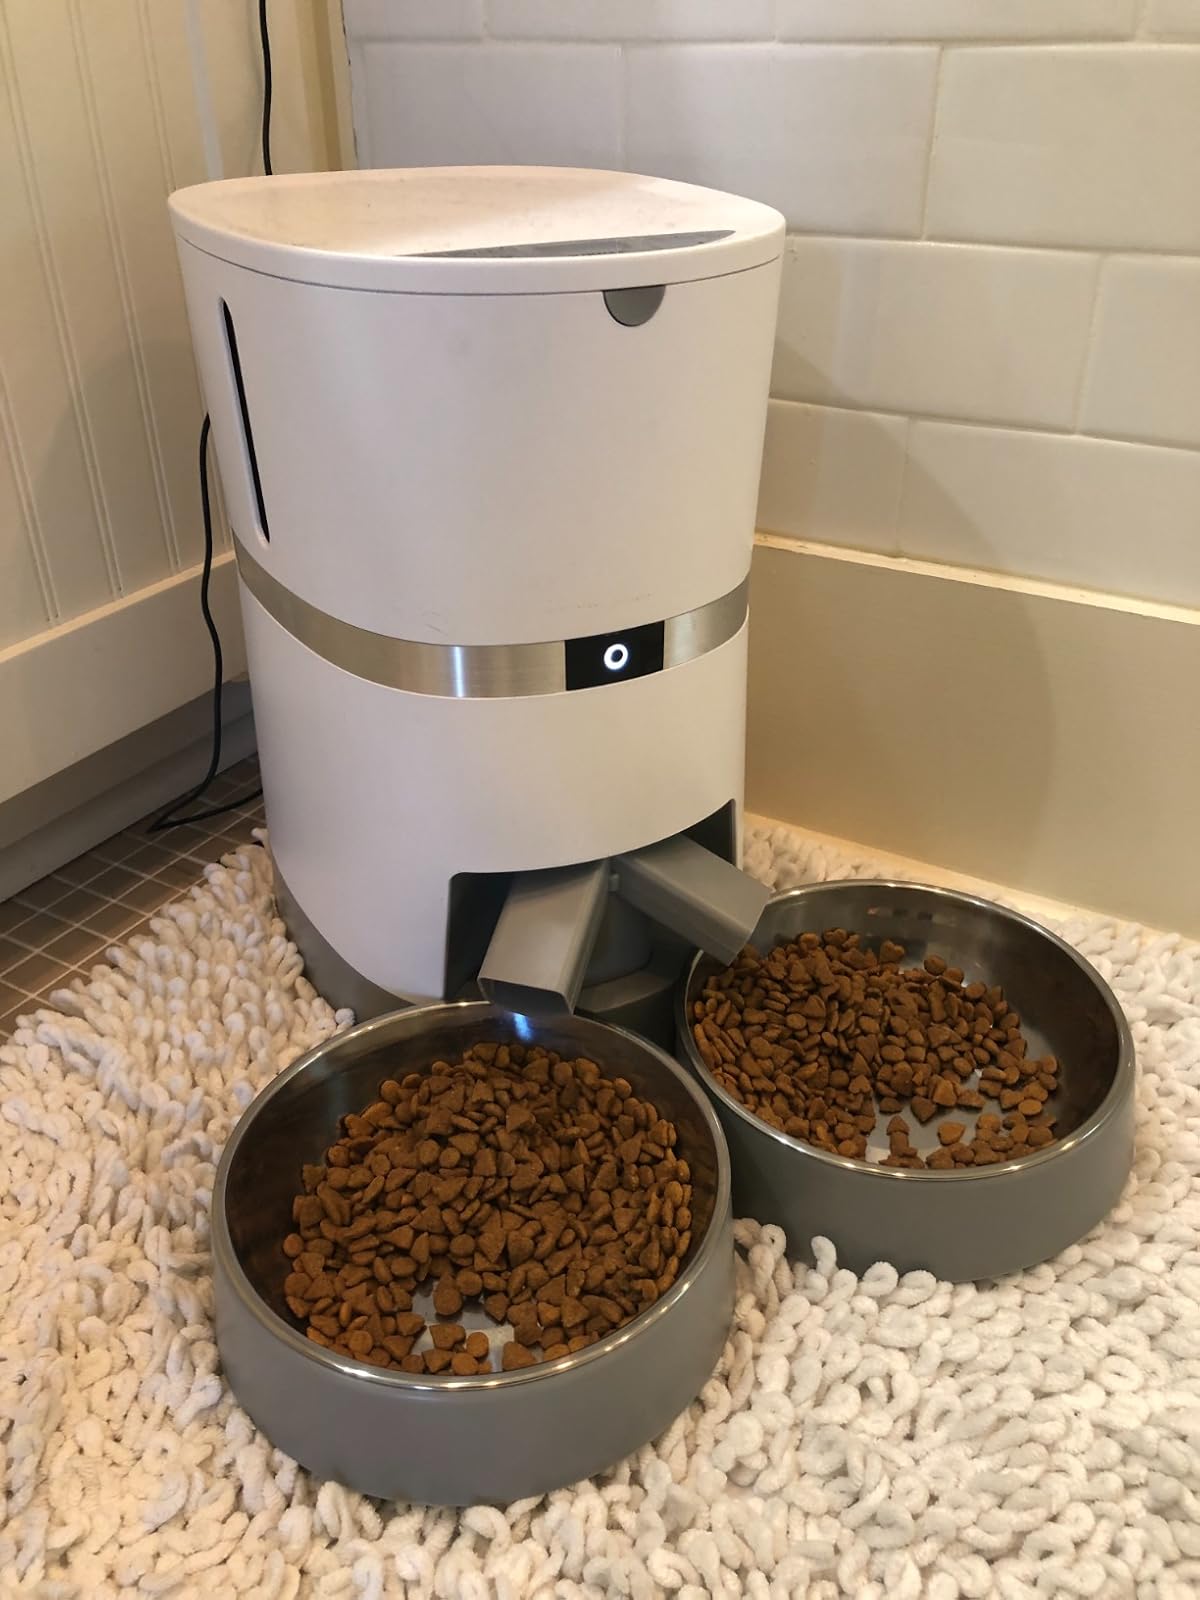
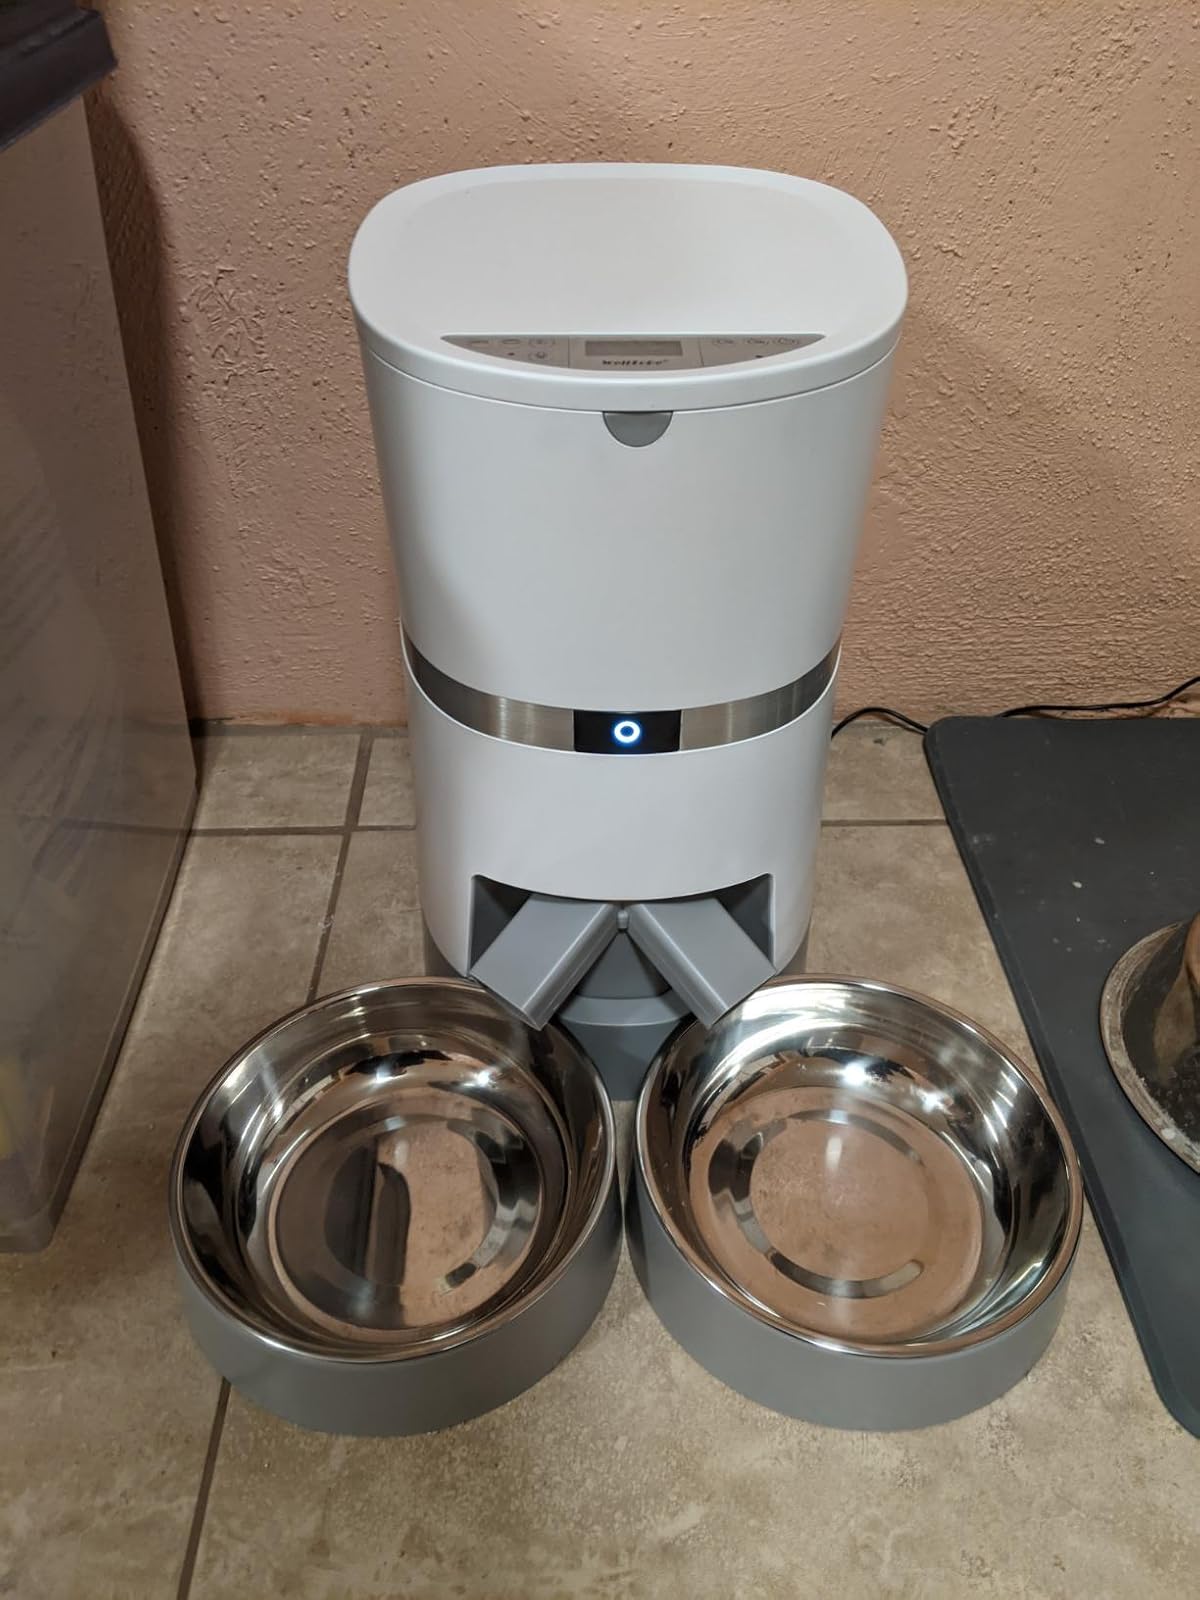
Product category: items_feeder
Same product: yes